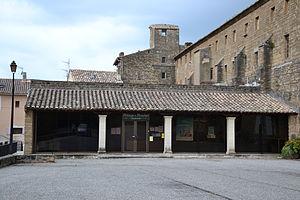
Abbaye de Bouchet (Inscription) This building is indexed in the Base Mérimée, a database of architectural heritage maintained by the French Ministry of Culture,
Le cellier des Dauphins est une marque de vin de la vallée du Rhône, créée en 1967, par une union de coopérateurs, l'Union des Vignerons des Côtes du Rhône.